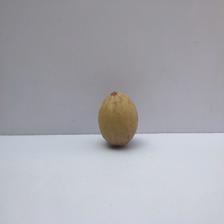
Size: Small